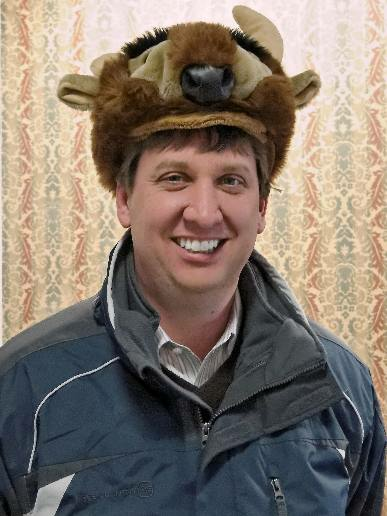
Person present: Yes